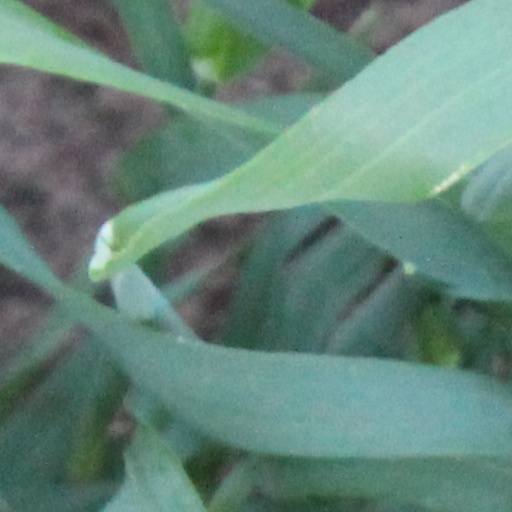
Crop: wheat